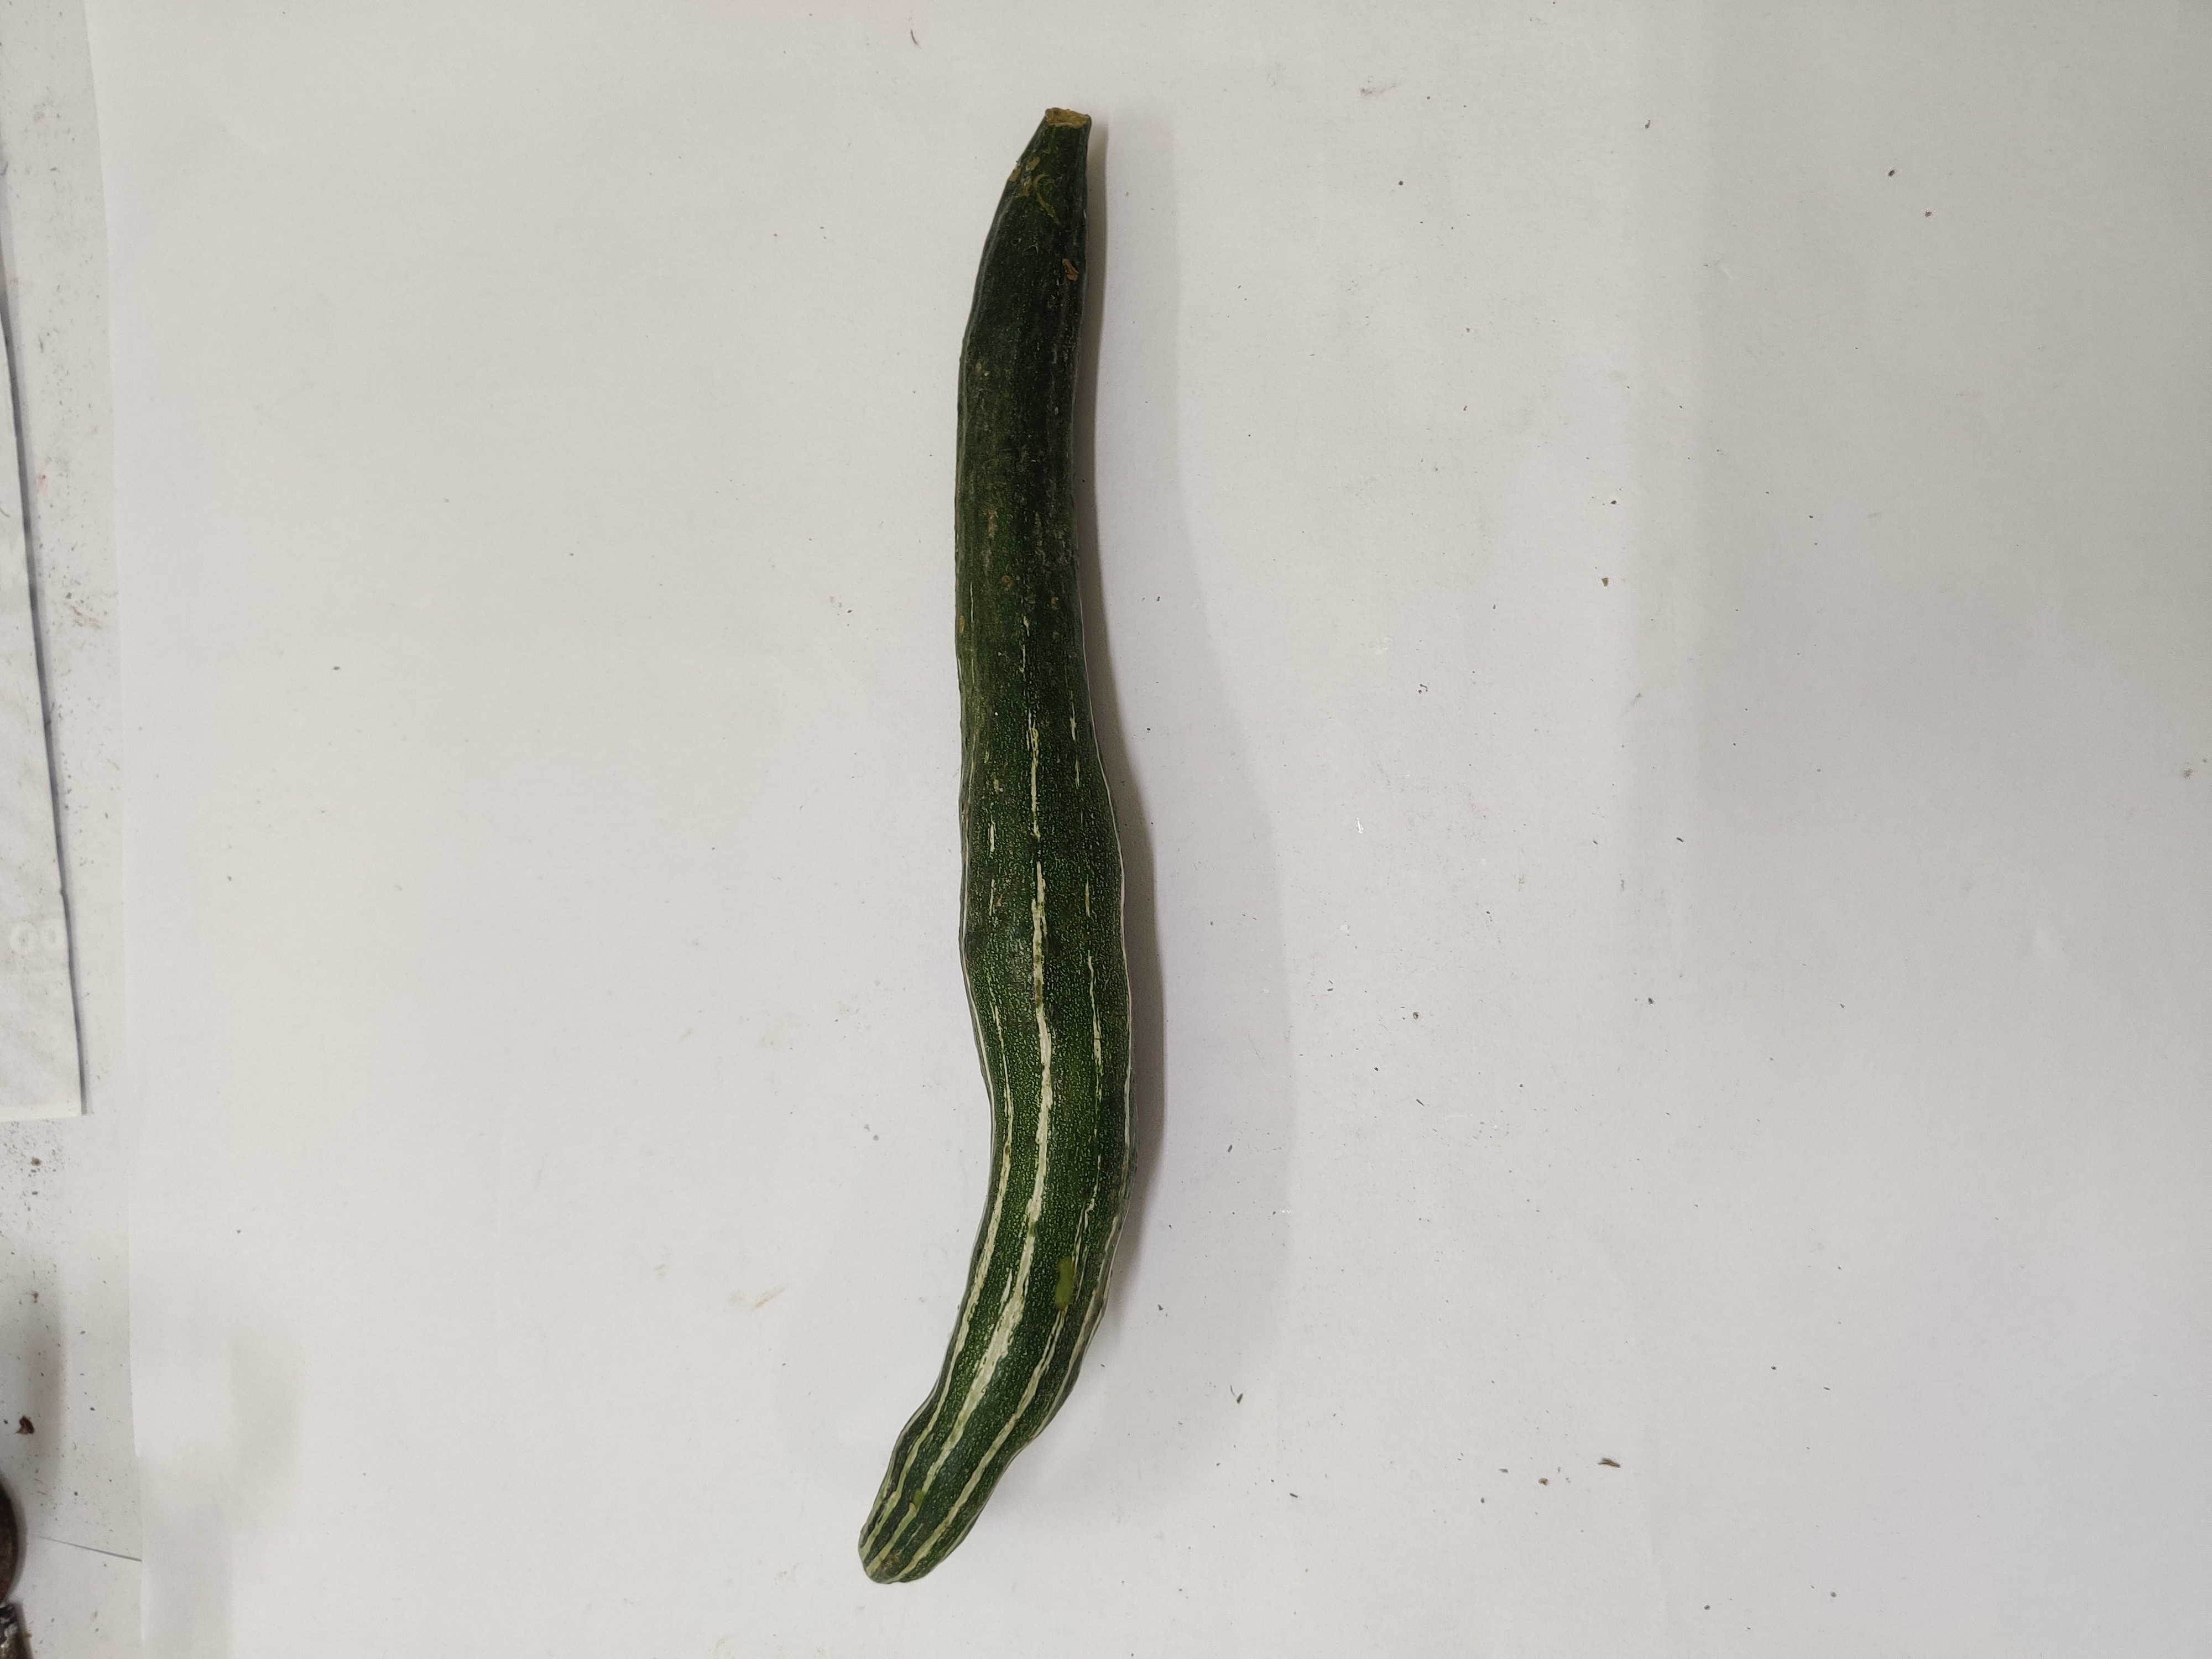
Crop: Snake Gourd
Condition: Damaged